1895 Toronto municipal election

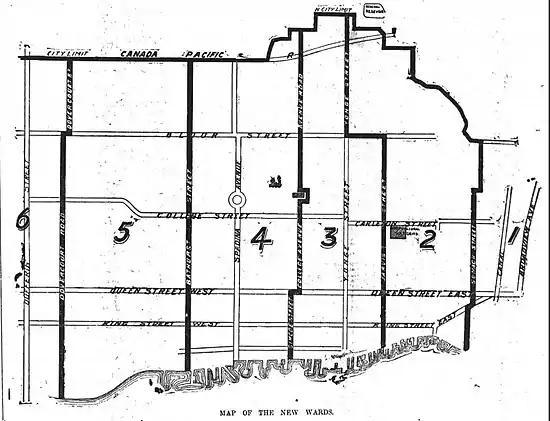
Map of Toronto's six wards (1892-1909), published in "The Globe", 1 January 1892.

Four alderman were elected to sit on Toronto City Council in each of six wards. Fourteen incumbents were re-elected; four rookie alderman were elected and four candidates who were not on council in 1894 but had been in previous years, returned.